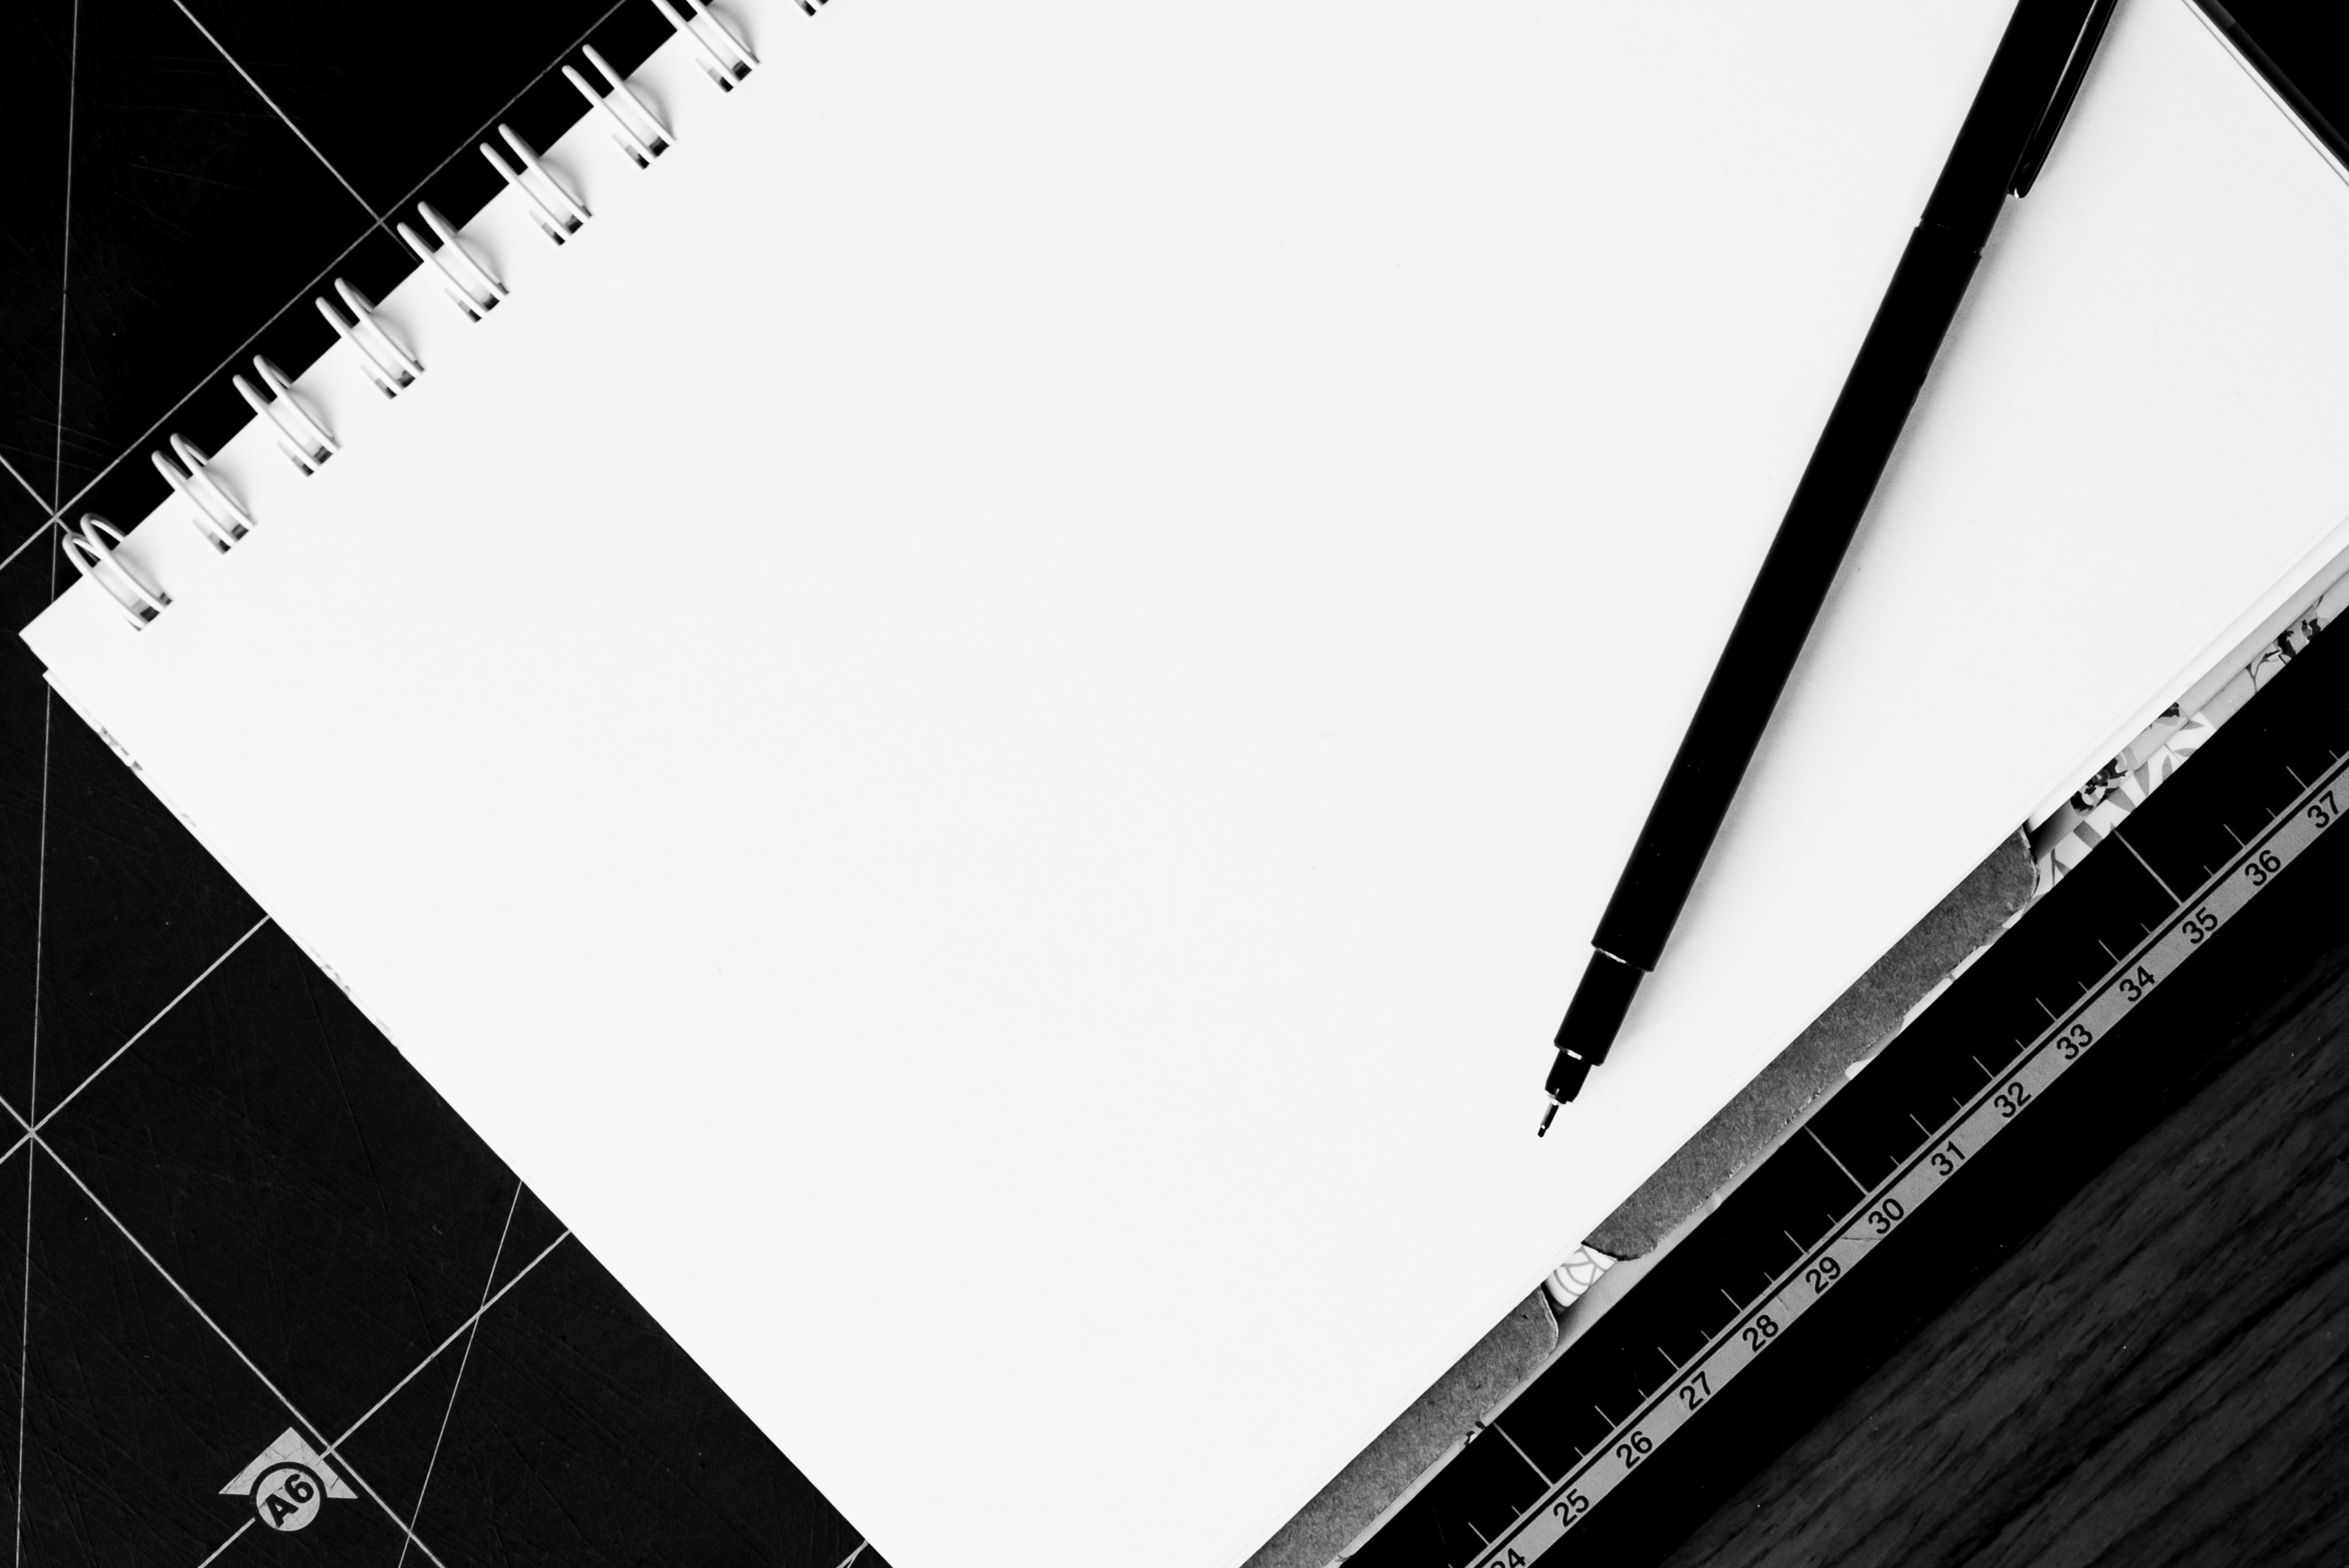
desk, notebook, table, book, pencil, black and white, wood, white, pen, notepad, line, space, office, empty, business, black, monochrome, paper, page, note, education, above, blank, sheet, background, design, wooden, symmetry, document, shape, top, pad, monochrome photography